Dog beach

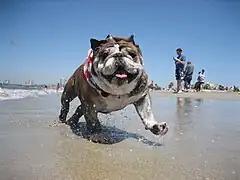
Rosie, the namesake of Rosie's Dog Beach, plays at Rosie's Dog Beach in Long Beach, California

A dog beach is a public beach area designated as a dog park. The spaces allow dogs to swim recreationally as well as play off-leash with their human companions and other dogs. Many are true beaches located along the coasts of major bodies of water, while some, such as the dog beach at Prospect Park Lake in Brooklyn, are simply ponds, reservoirs, or inland lakes designated for dogs.